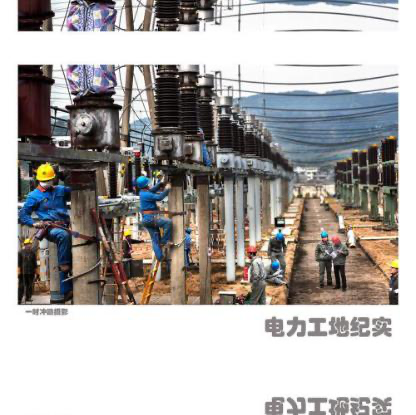
Objects in the image:
label: helmet
label: helmet
label: helmet
label: helmet
label: helmet
label: helmet
label: helmet
label: helmet
label: helmet